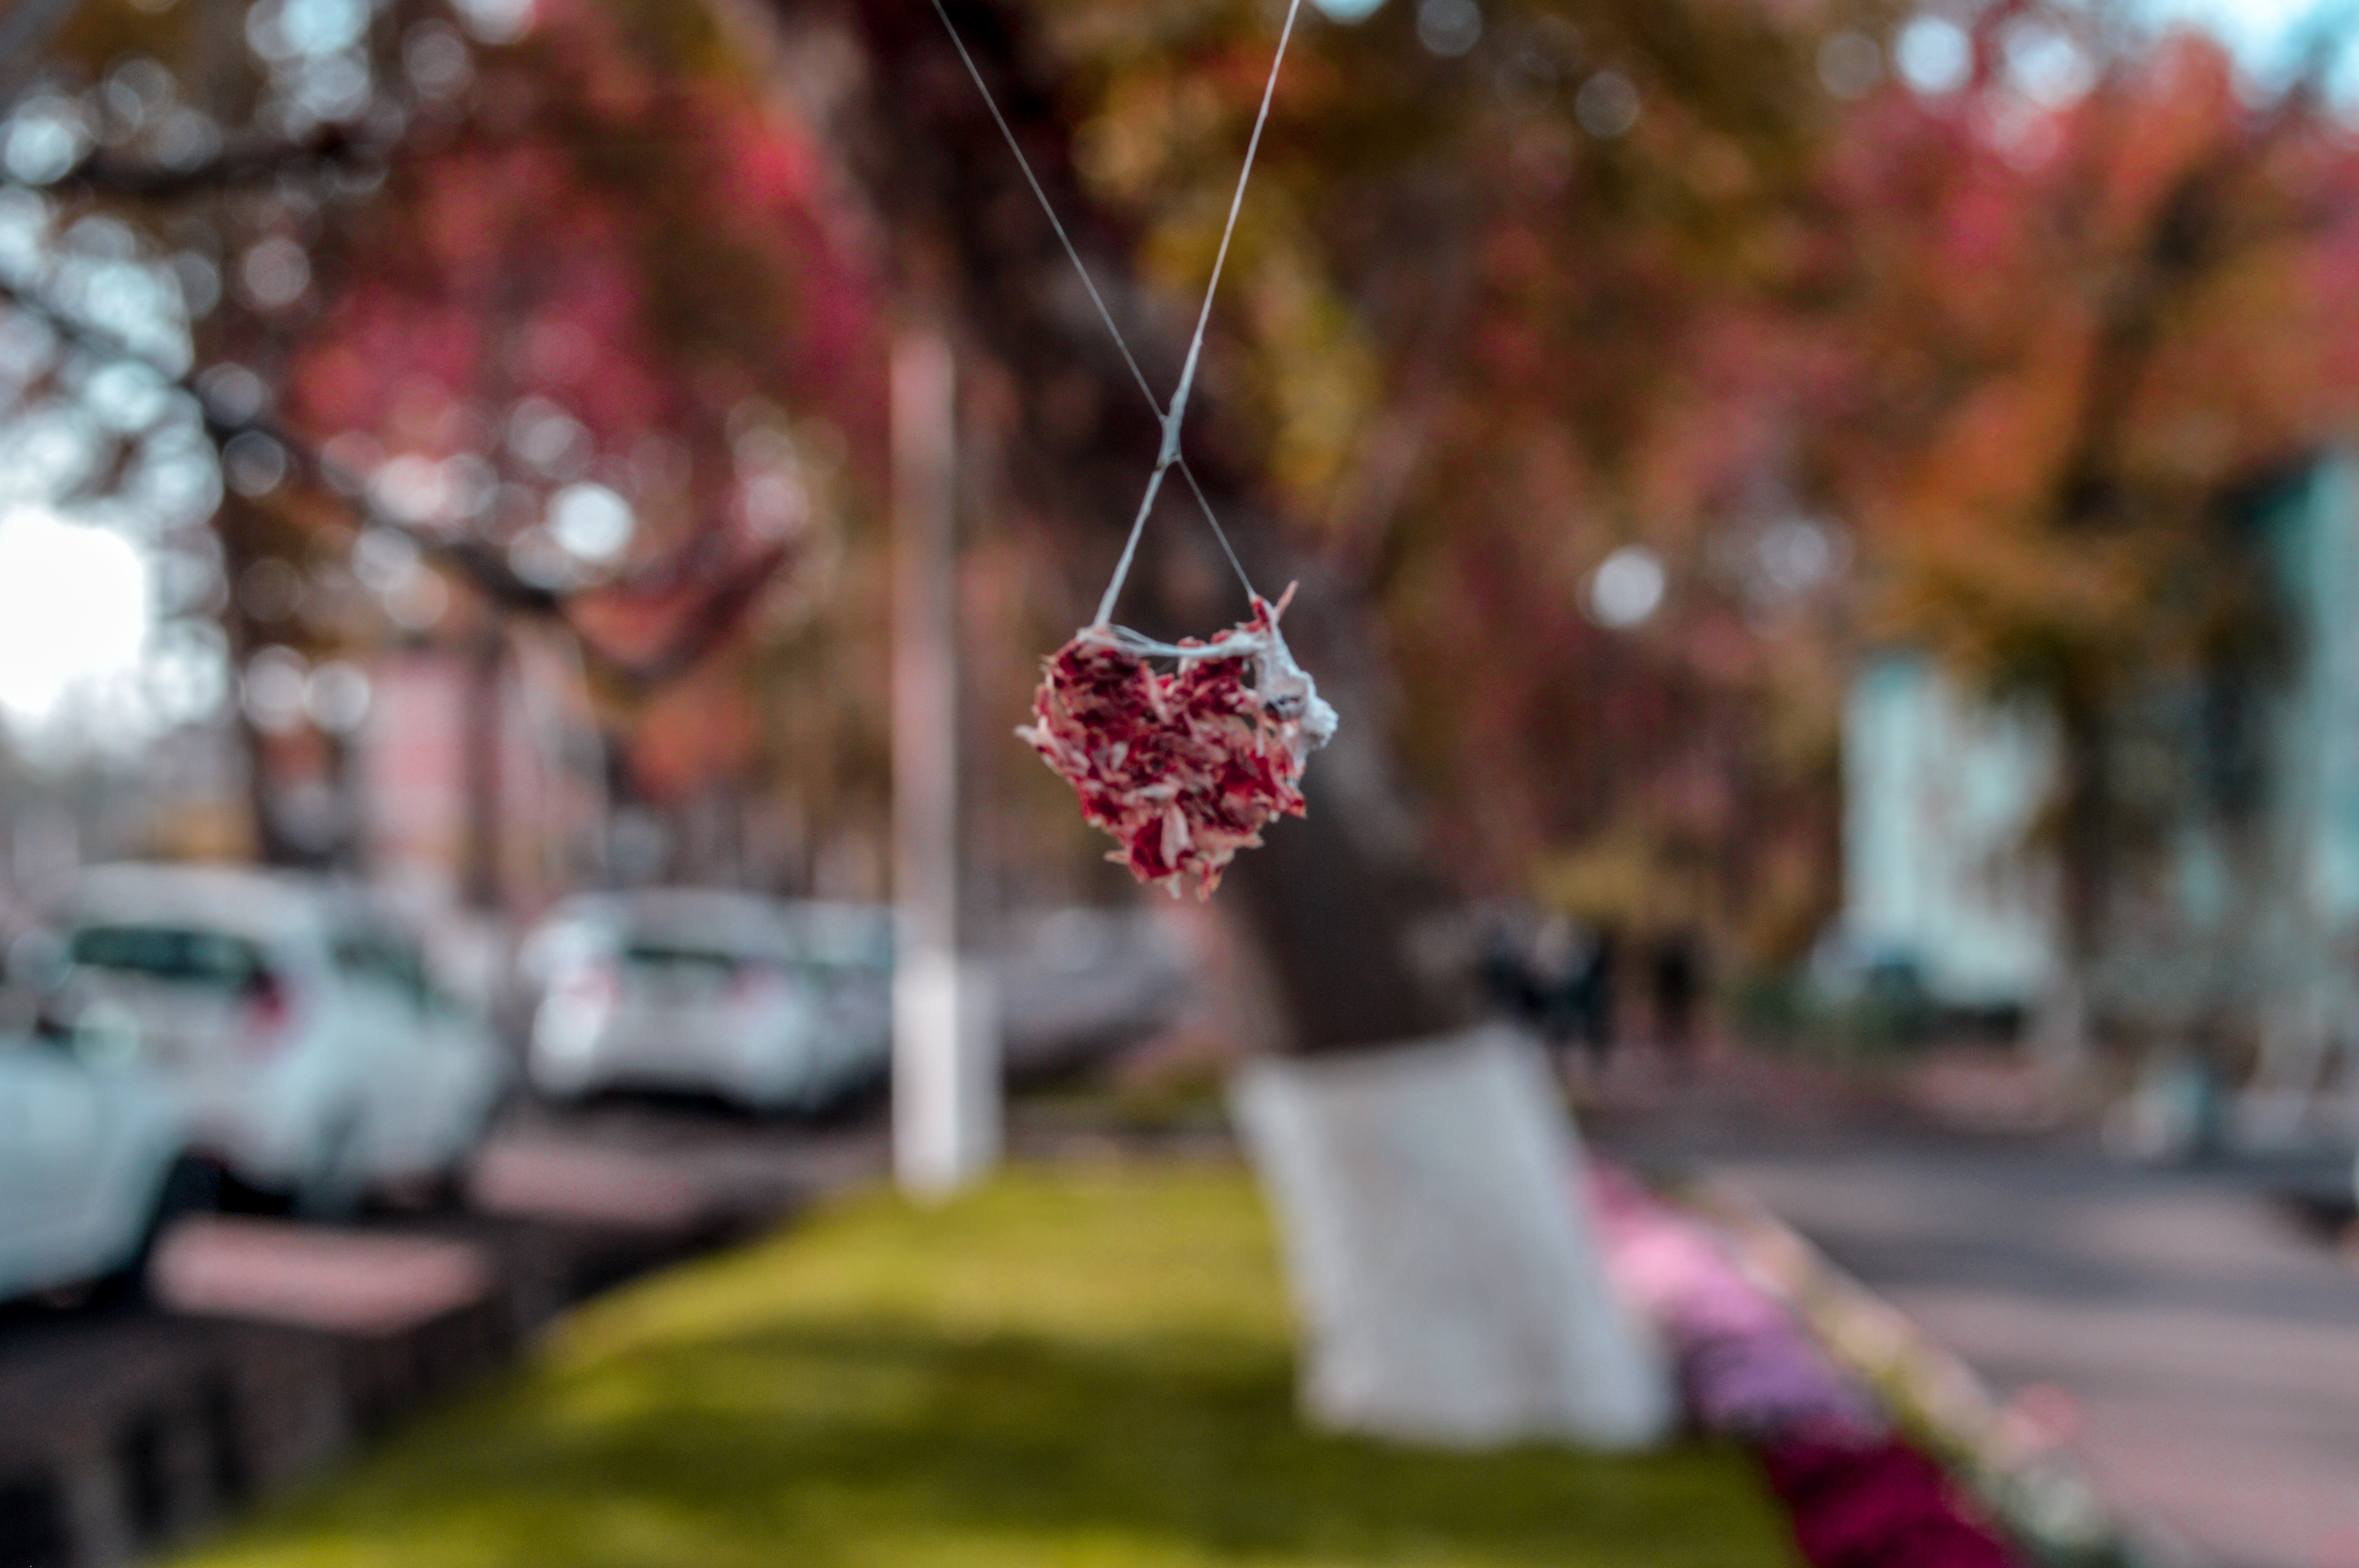
flowers, street, heart, macro, love, nature, branch, red, leaf, tree, pink, spring, flower, plant, twig, grass, blossom, photography, floral design